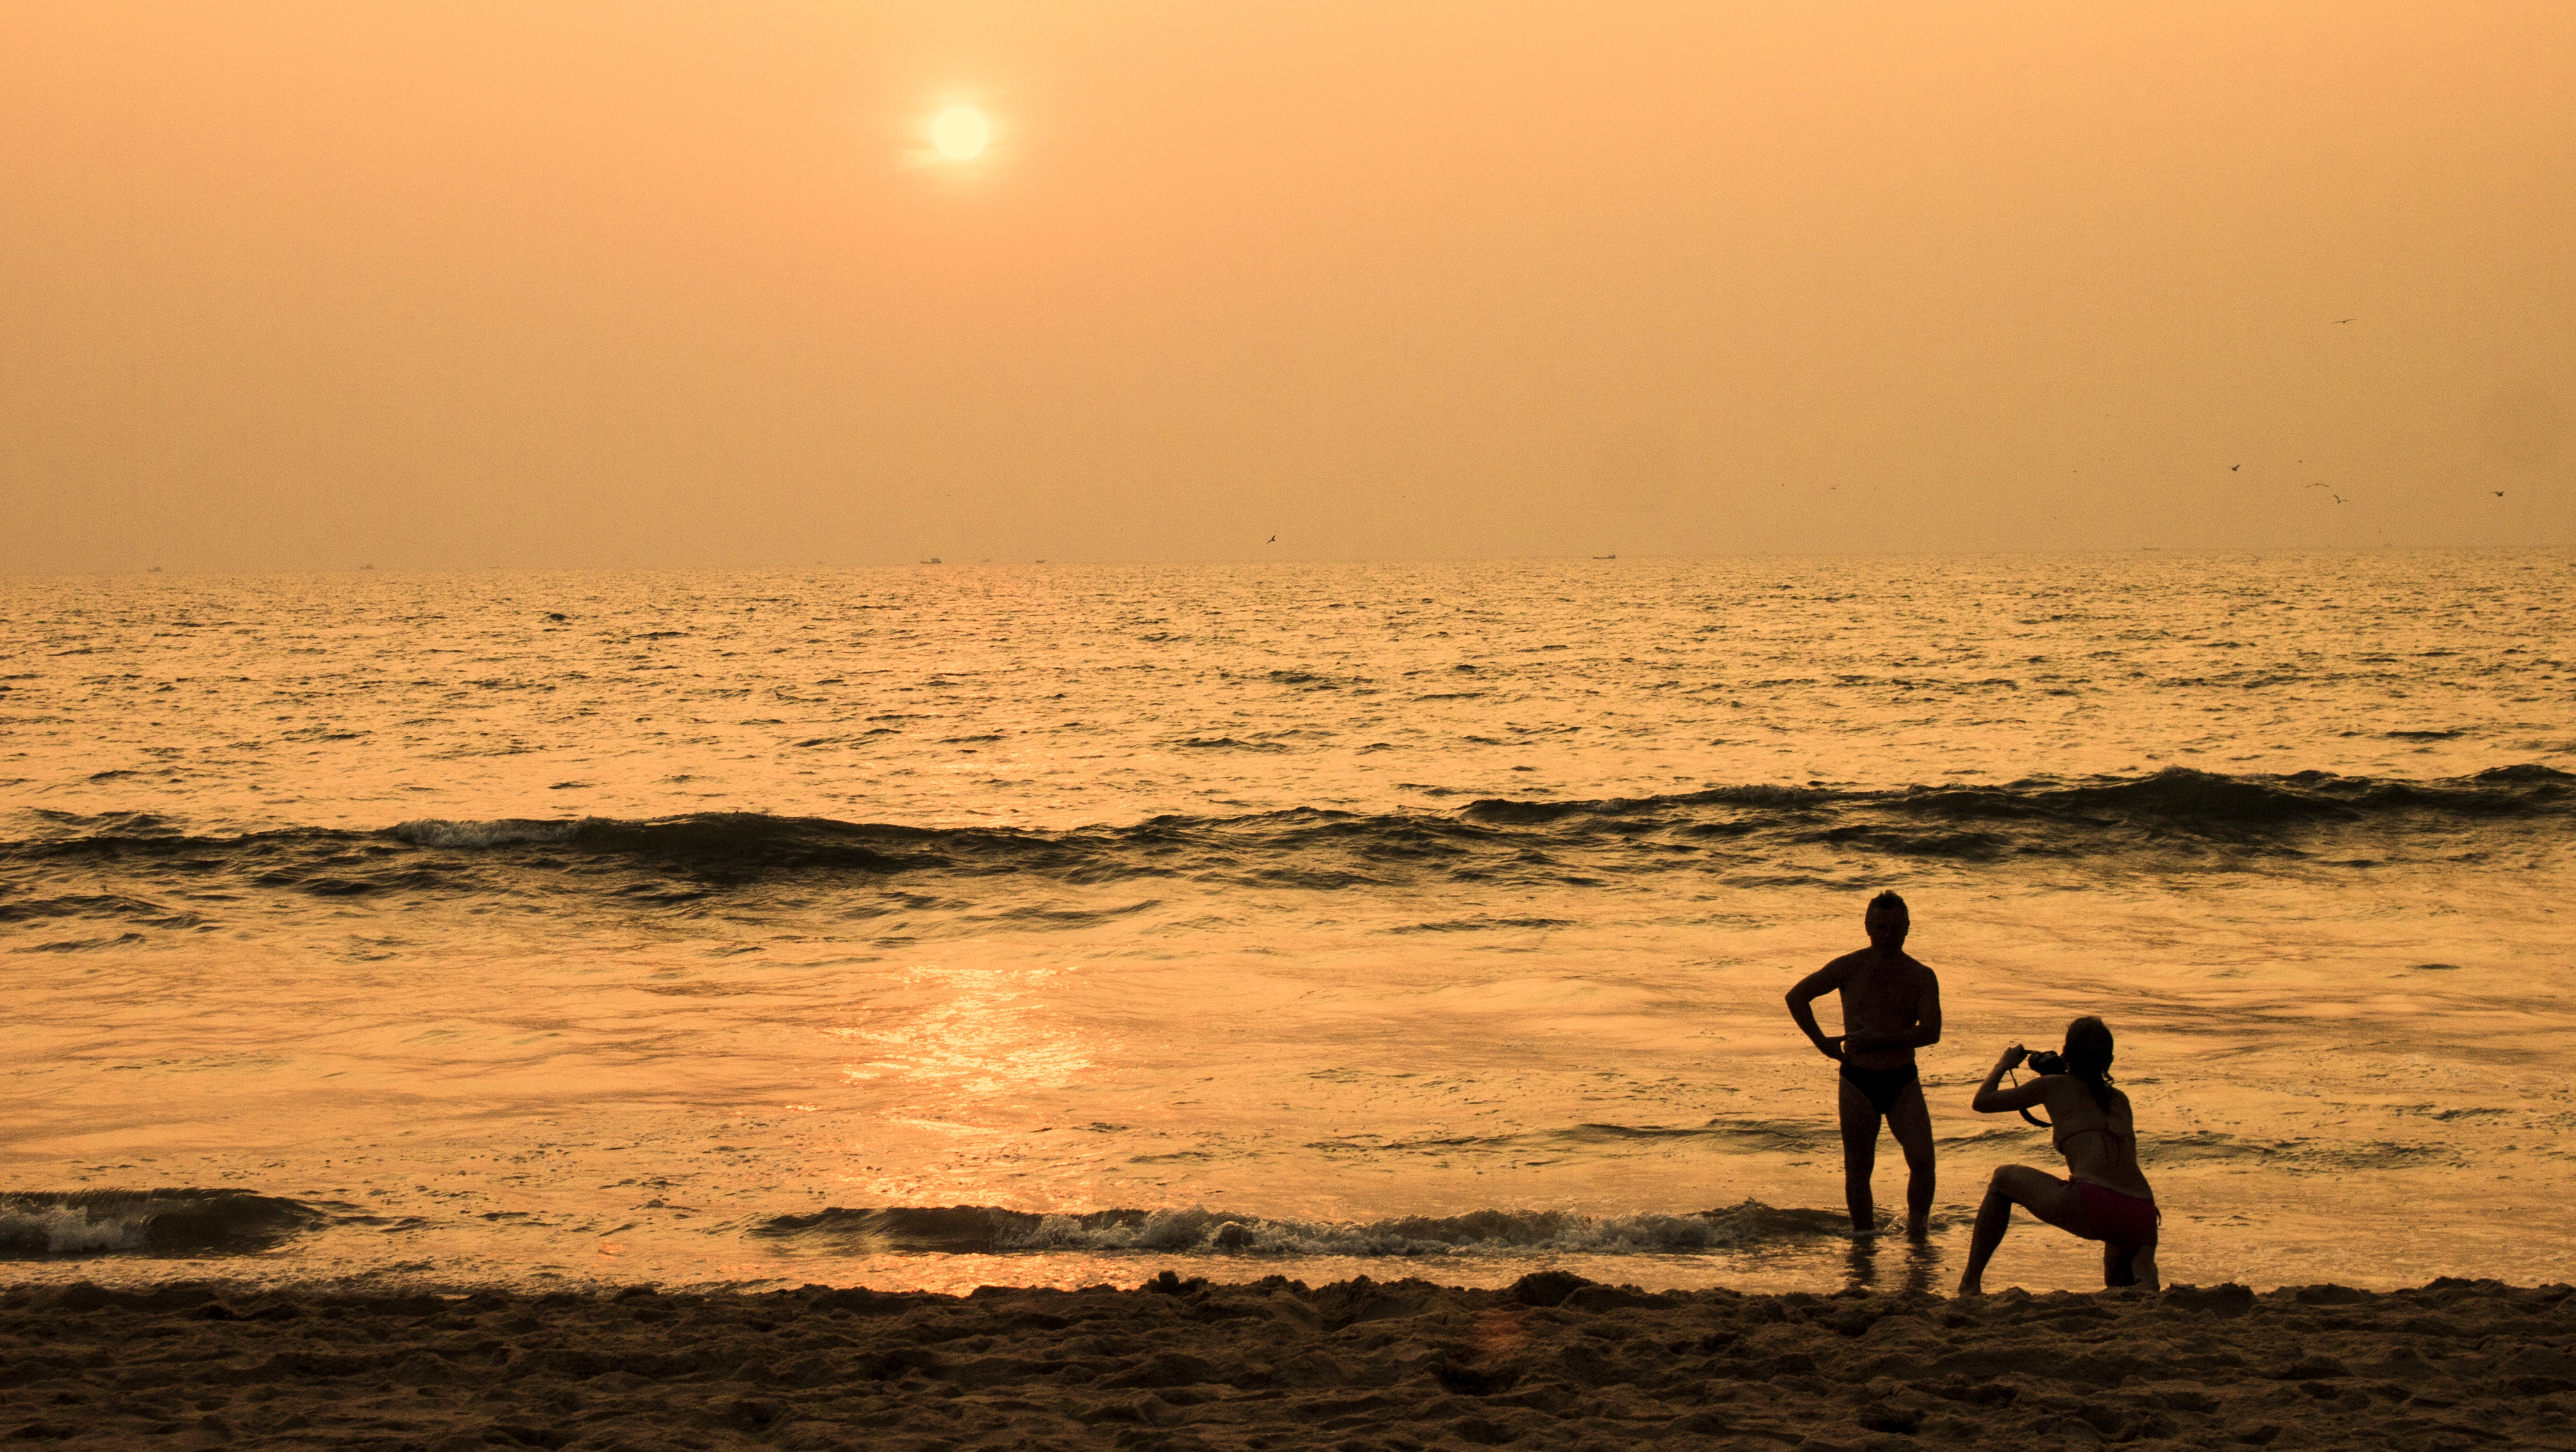
beach, sea, coast, sand, ocean, horizon, people, sun, sunrise, sunset, photography, morning, shore, wave, dawn, city, vacation, travel, dusk, evening, asia, trip, body of water, life, candid, creativecommons, ngc, fort, local, india, indian, traditional, workers, pune, goa, wind wave